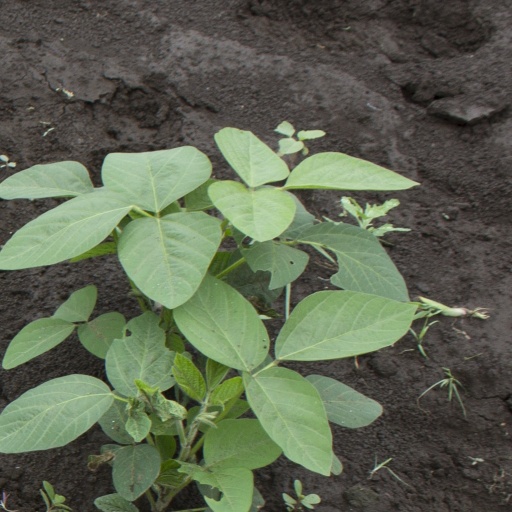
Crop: soybean